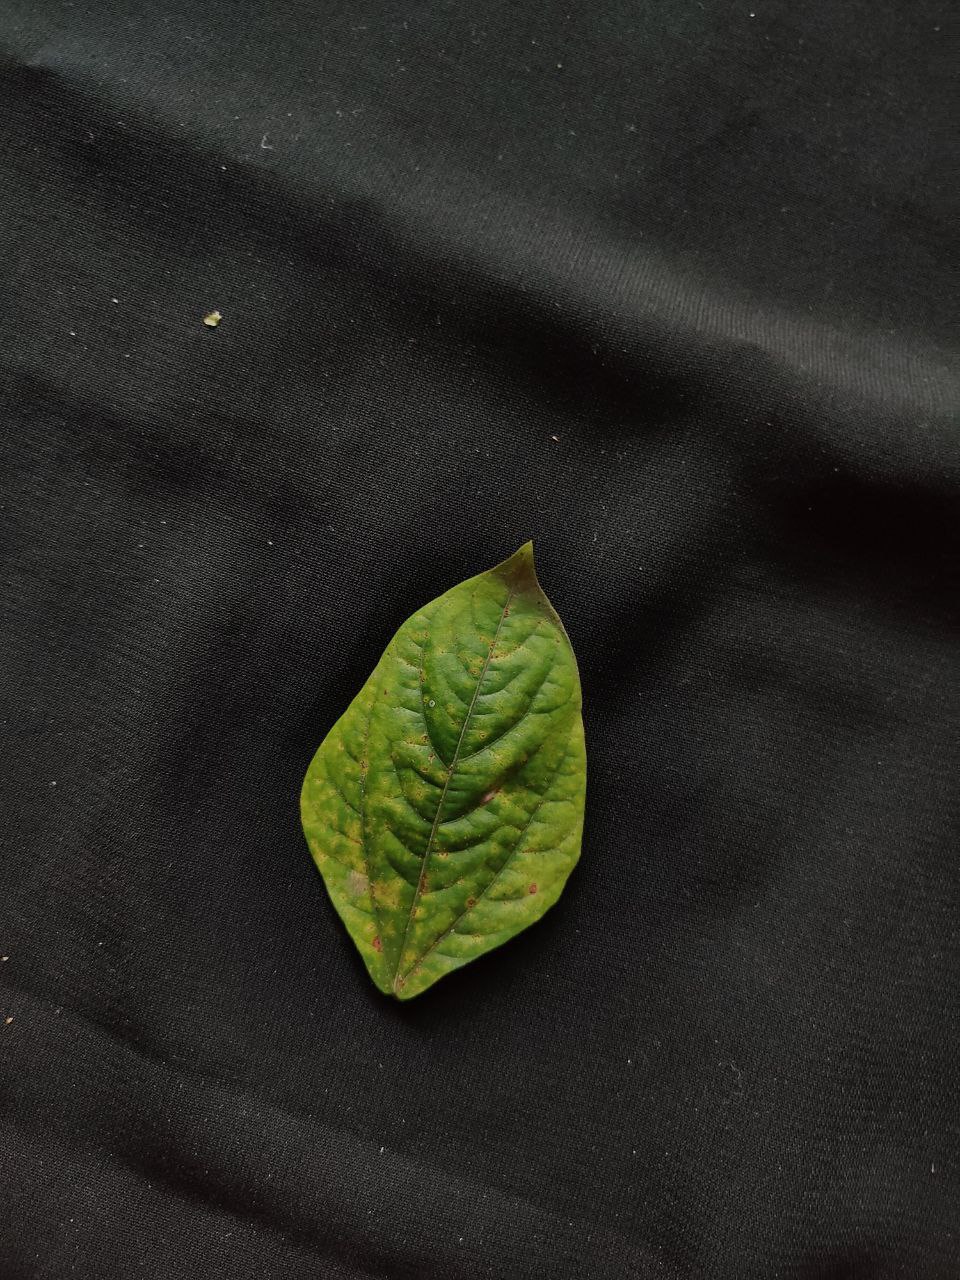
Crop: cowpea
Leaf condition: Septoria leaf spot